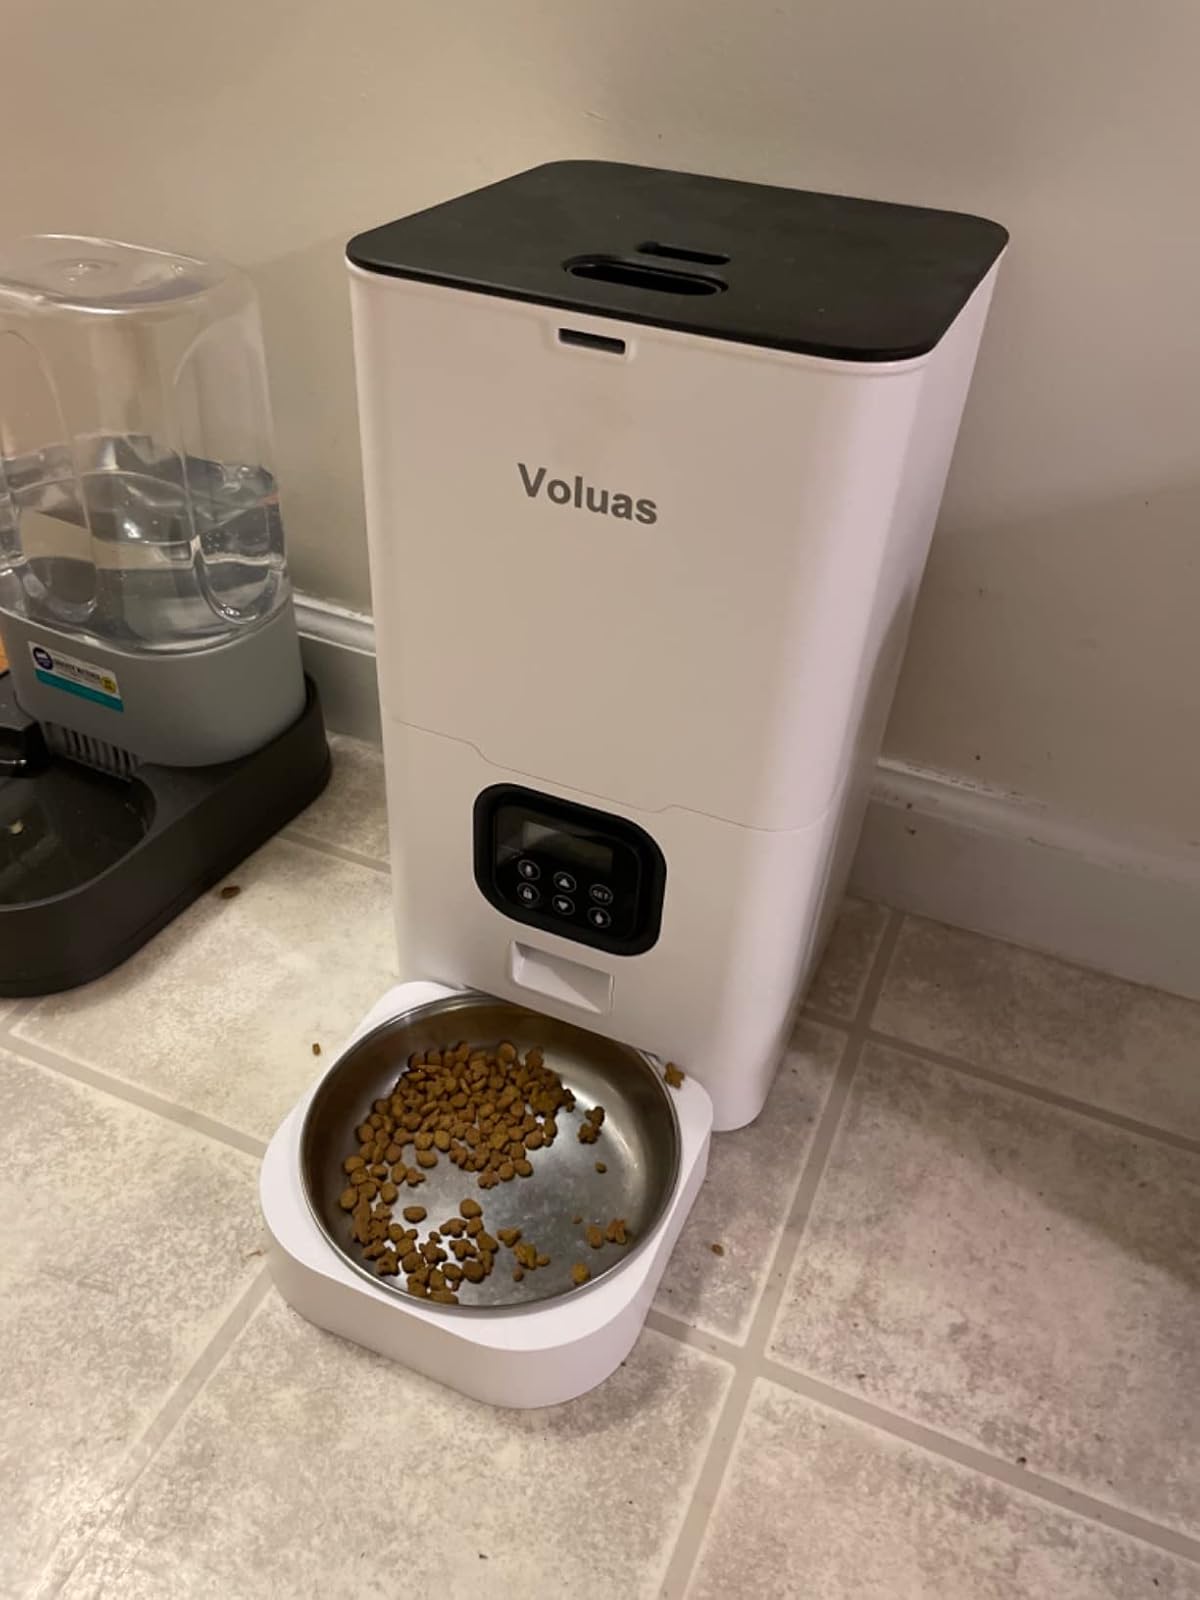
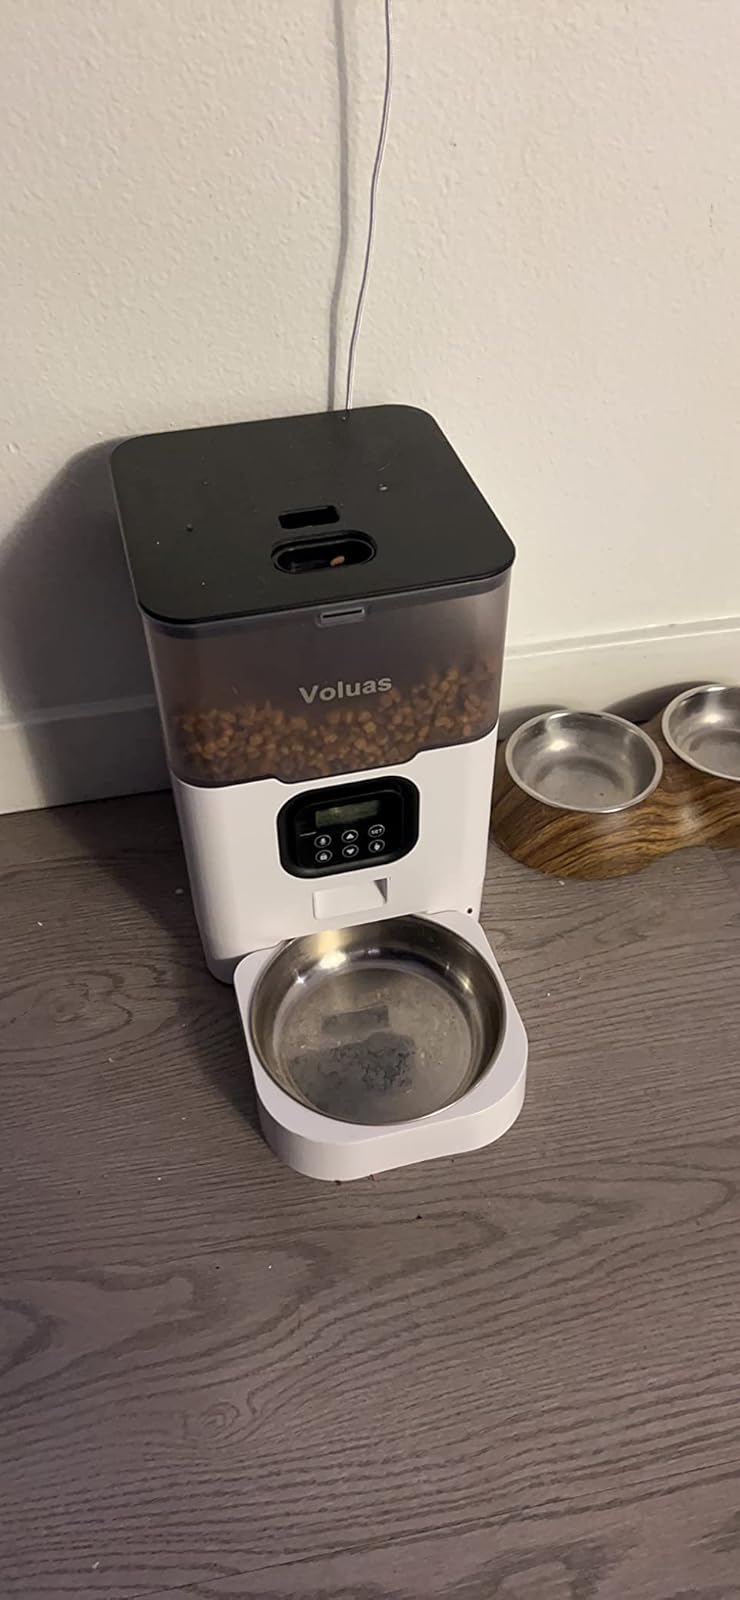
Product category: items_feeder
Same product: no